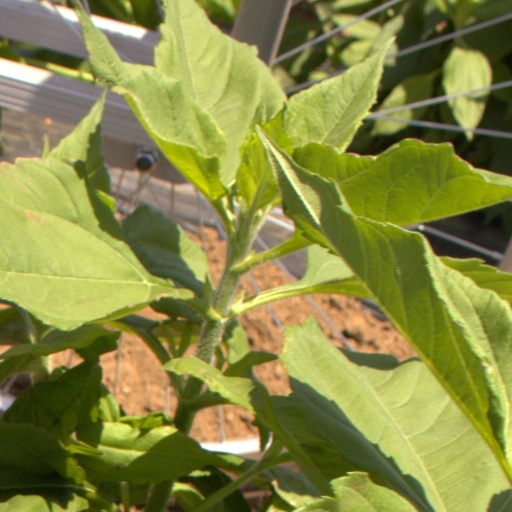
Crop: Jerusalem artichoke